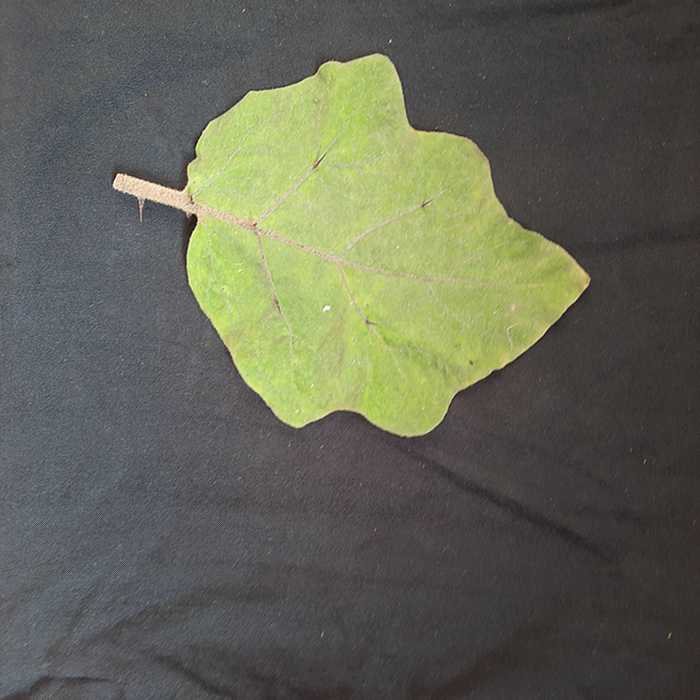
Plant: Eggplant
Label: Eggplant fresh leaf